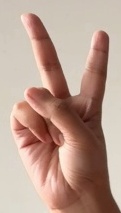
ASL sign: 2